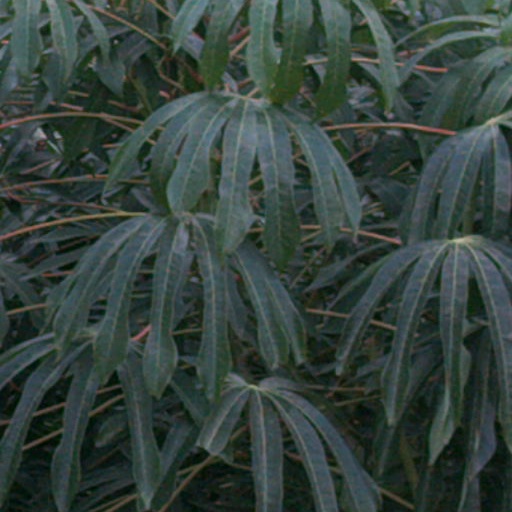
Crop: cassava